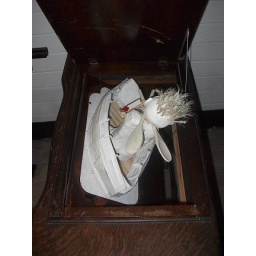
Breakaway boat prototype in sewing table